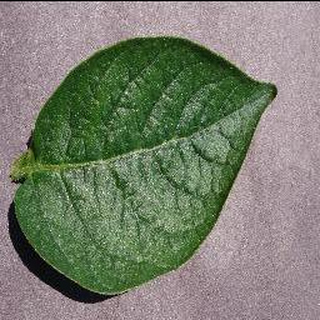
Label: healthy_potato